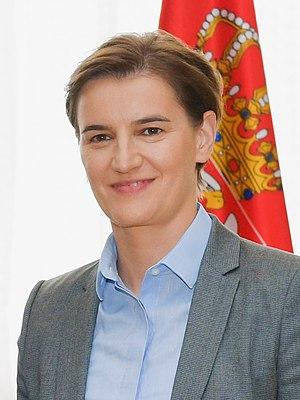
Les élections législatives serbes de 2020 ont lieu le 21 juin 2020 afin de renouveler les 250 sièges de l'Assemblée de la Serbie. Initialement prévues pour le 26 avril 2020, les élections sont reportées en raison de la pandémie de COVID-19 qui touche alors le pays. Les élections provinciales en Voïvodine et les élections municipales ont lieu simultanément.
Le président du gouvernement ou Premier ministre est le chef de gouvernement de Serbie. Il est choisi par l'Assemblée nationale sur proposition du président de la République.
Ana Brnabić est une femme d'État serbe membre du Parti progressiste serbe, née le 28 septembre 1975 à Belgrade. Elle est présidente du gouvernement depuis le 29 juin 2017.